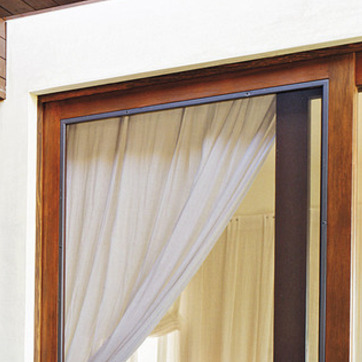
Material: glass